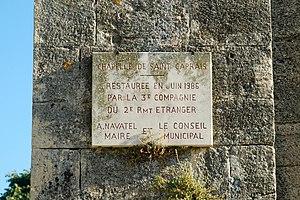
France - Gard - Chapelle Saint-Caprais de Castillon-du-Gard
La chapelle Saint-Caprais est une chapelle romane, située à Castillon-du-Gard dans le département français du Gard en région Occitanie.